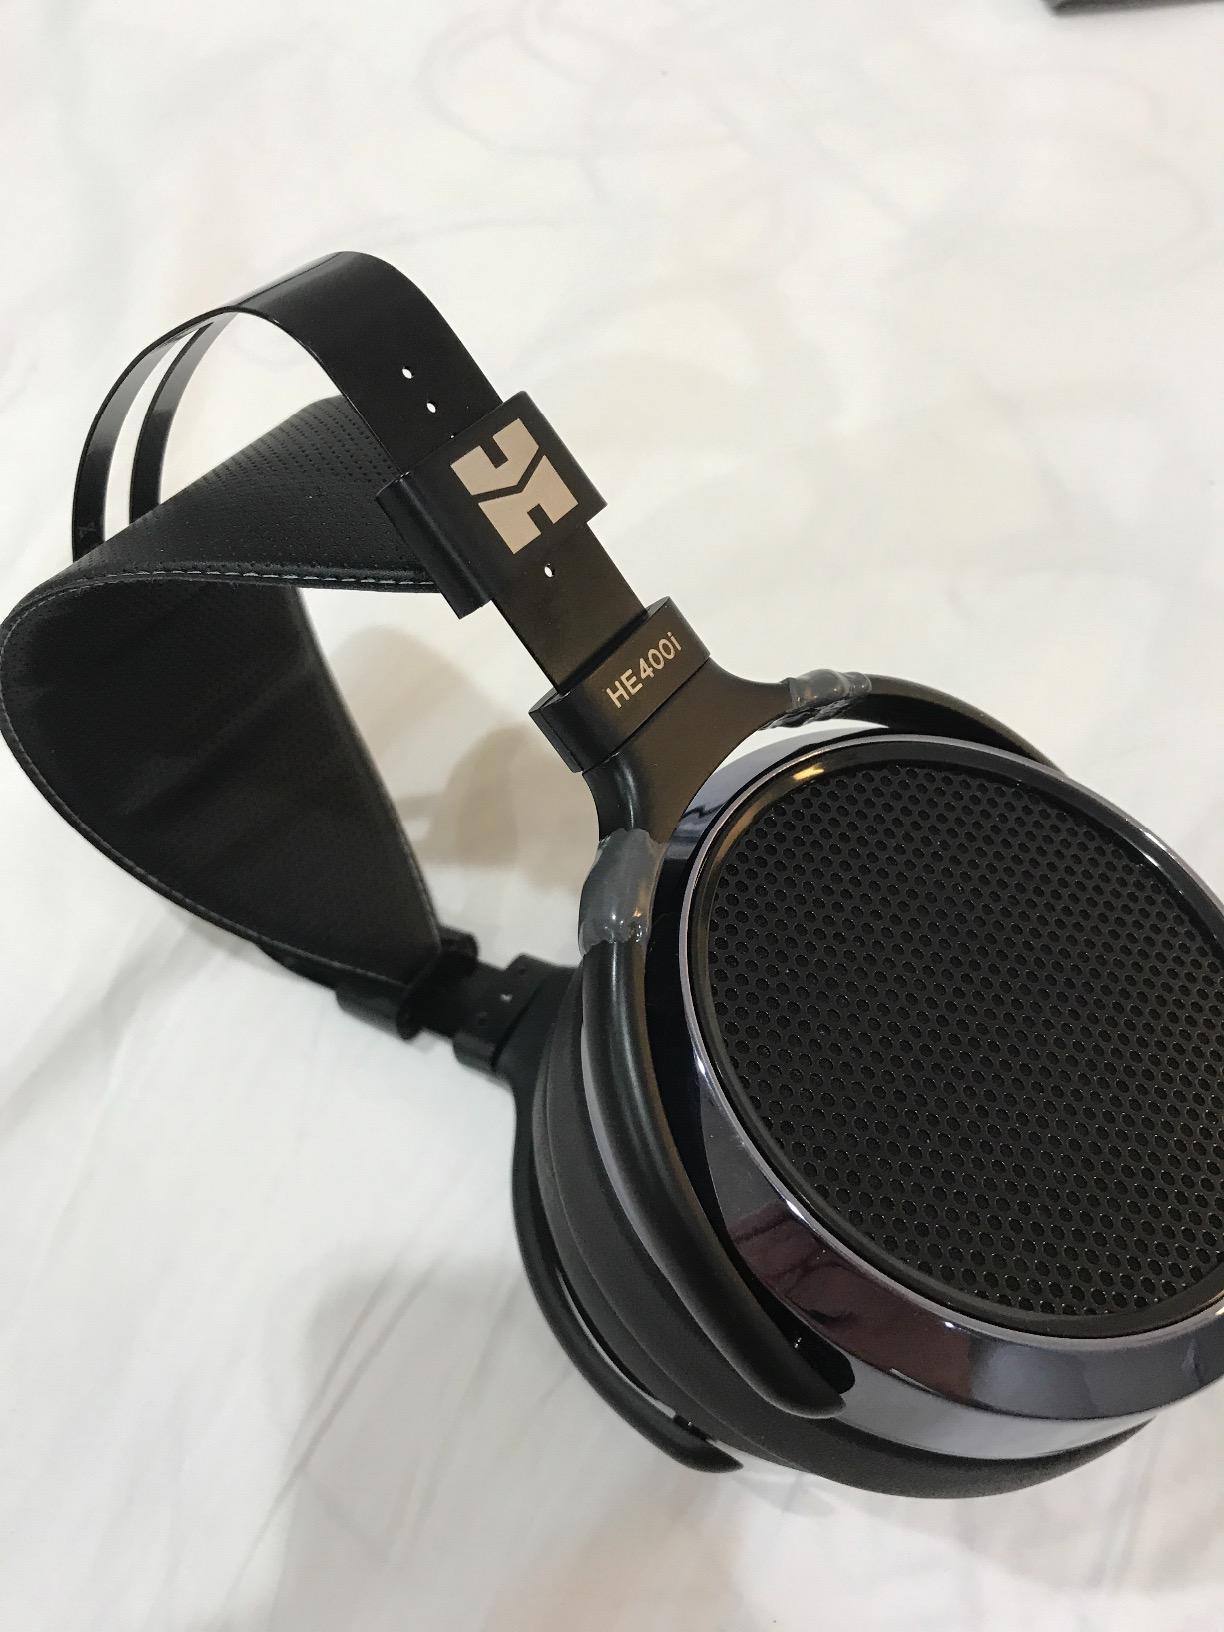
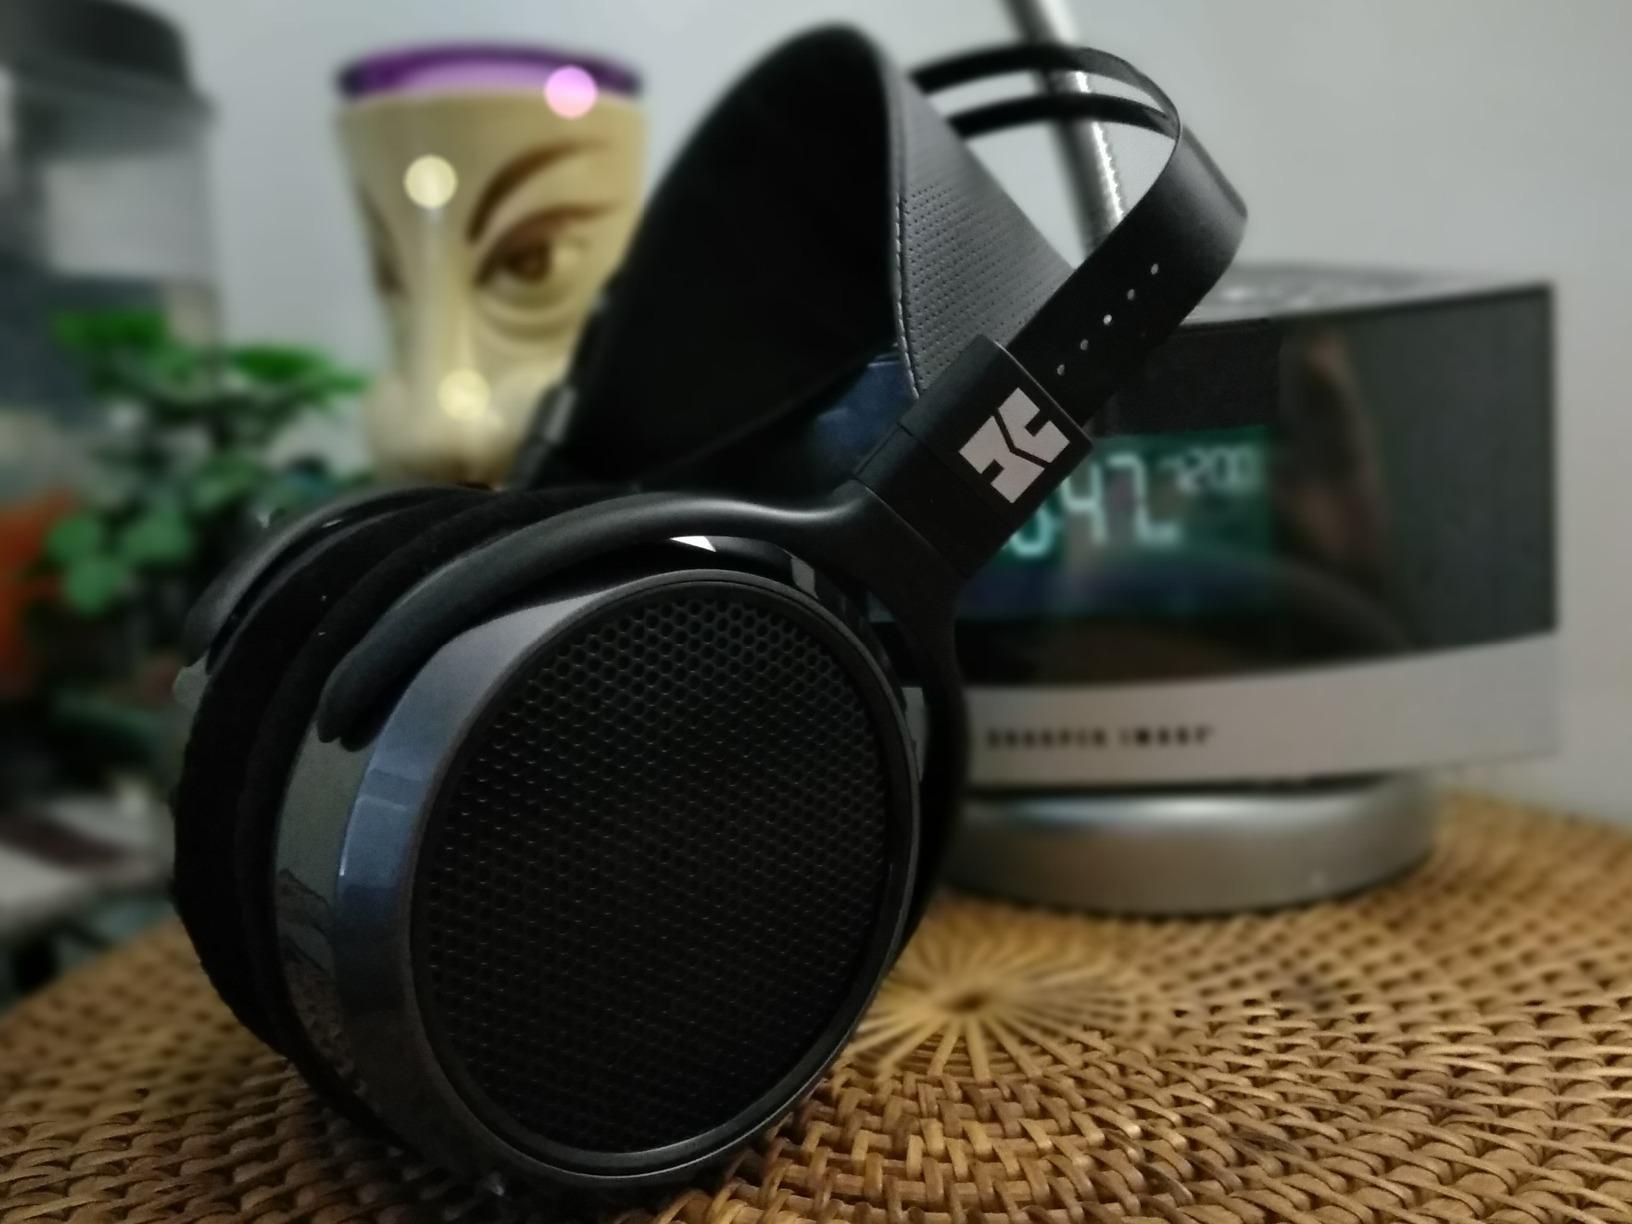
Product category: headphones
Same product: yes